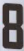
Number: 8